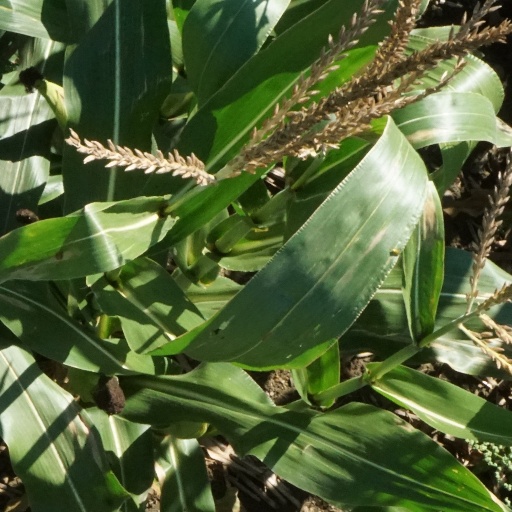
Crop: maize; corn